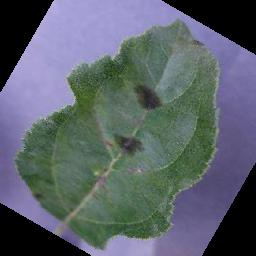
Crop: apple
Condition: scab